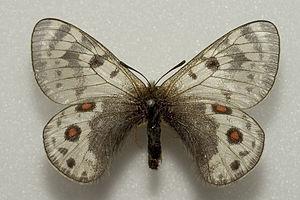
Parnassius acdestis est une espèce de lépidoptères appartenant à la famille des Papilionidae et à la sous-famille des Parnassiinae.
Parnassius est un genre de lépidoptères appartenant à la famille des Papilionidae et à la sous-famille des Parnassiinae. Ses espèces sont appelées les Apollons, en référence au dieu grec éponyme. Elles sont originaires des régions circumpolaires et surtout montagneuses de l'hémisphère nord. Elles sont assez variables en forme et en coloration. Elles montrent une adaptation à la vie en altitude appelée mélanisme d'altitude avec des colorations plus foncées du corps et de la base des ailes qui permettent un réchauffement rapide de l'animal au soleil.